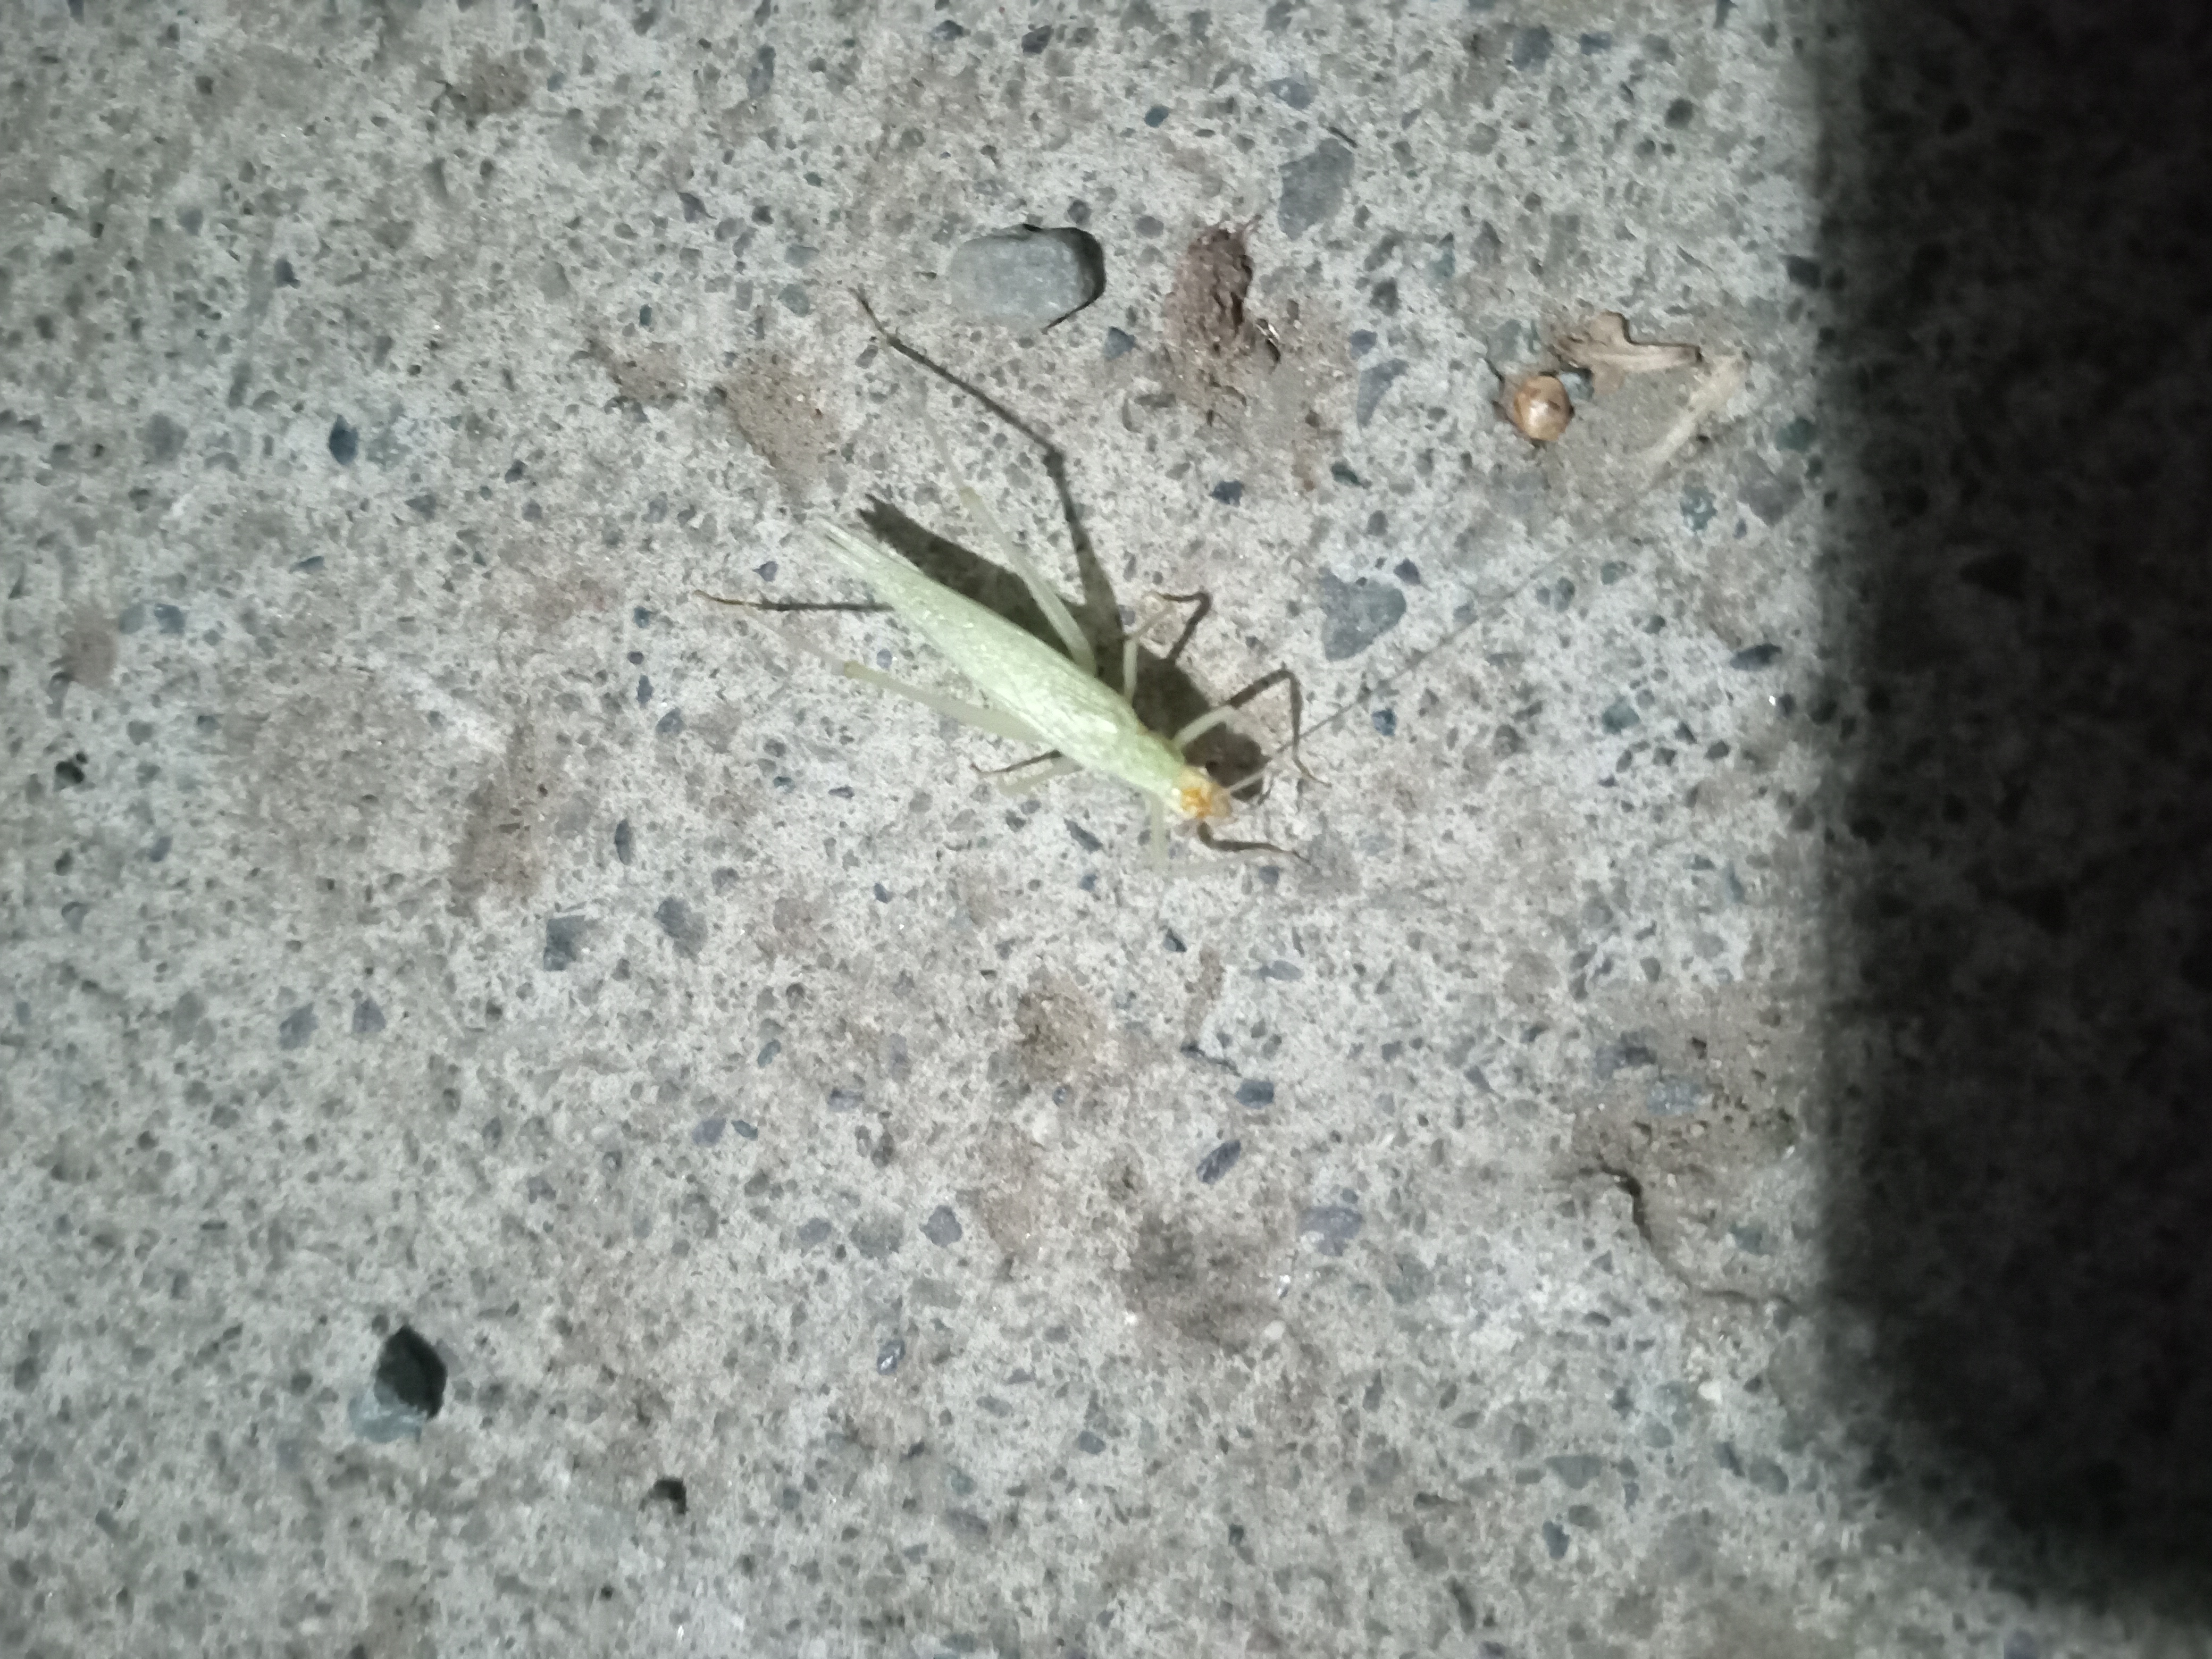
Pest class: predators